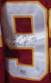
Number: 9